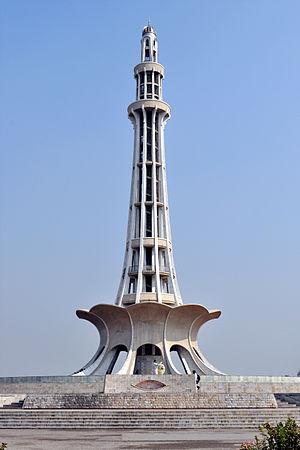
Le Minar-e-Pakistan est un grand minaret au parc Iqbal de Lahore, au Pakistan, construit dans les années 1960 en commémoration de la résolution de Lahore.
Le Mouvement pour le Pakistan ou Tehrik-e-Pakistan désigne un ancien mouvement politique dont l'objectif est l'indépendance du Pakistan vis-à-vis de l'Empire britannique, pour former un État-nation regroupant les populations musulmanes du sous-continent indien.
La résolution de Lahore, aussi connue sous le nom de Résolution du Pakistan, est une déclaration politique formelle adopté par la Ligue musulmane à l'occasion d'une session générale de trois jours à Lahore du 22 au 24 mars 1940. Elle appelle à la création d'États indépendants pour les musulmans du nord-ouest et de l'est de l'Inde britannique. Les éléments constituants de ces États doivent devenir autonomes et souverains. La résolution est présentée par Abul Kasem Fazlul Huq, le Premier ministre du Bengale. Elle a plus tard été interprété comme la demande d'un état musulman séparé et unique appelé Pakistan.